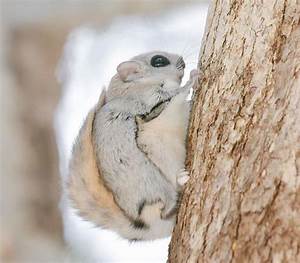
Label: scoiattolo